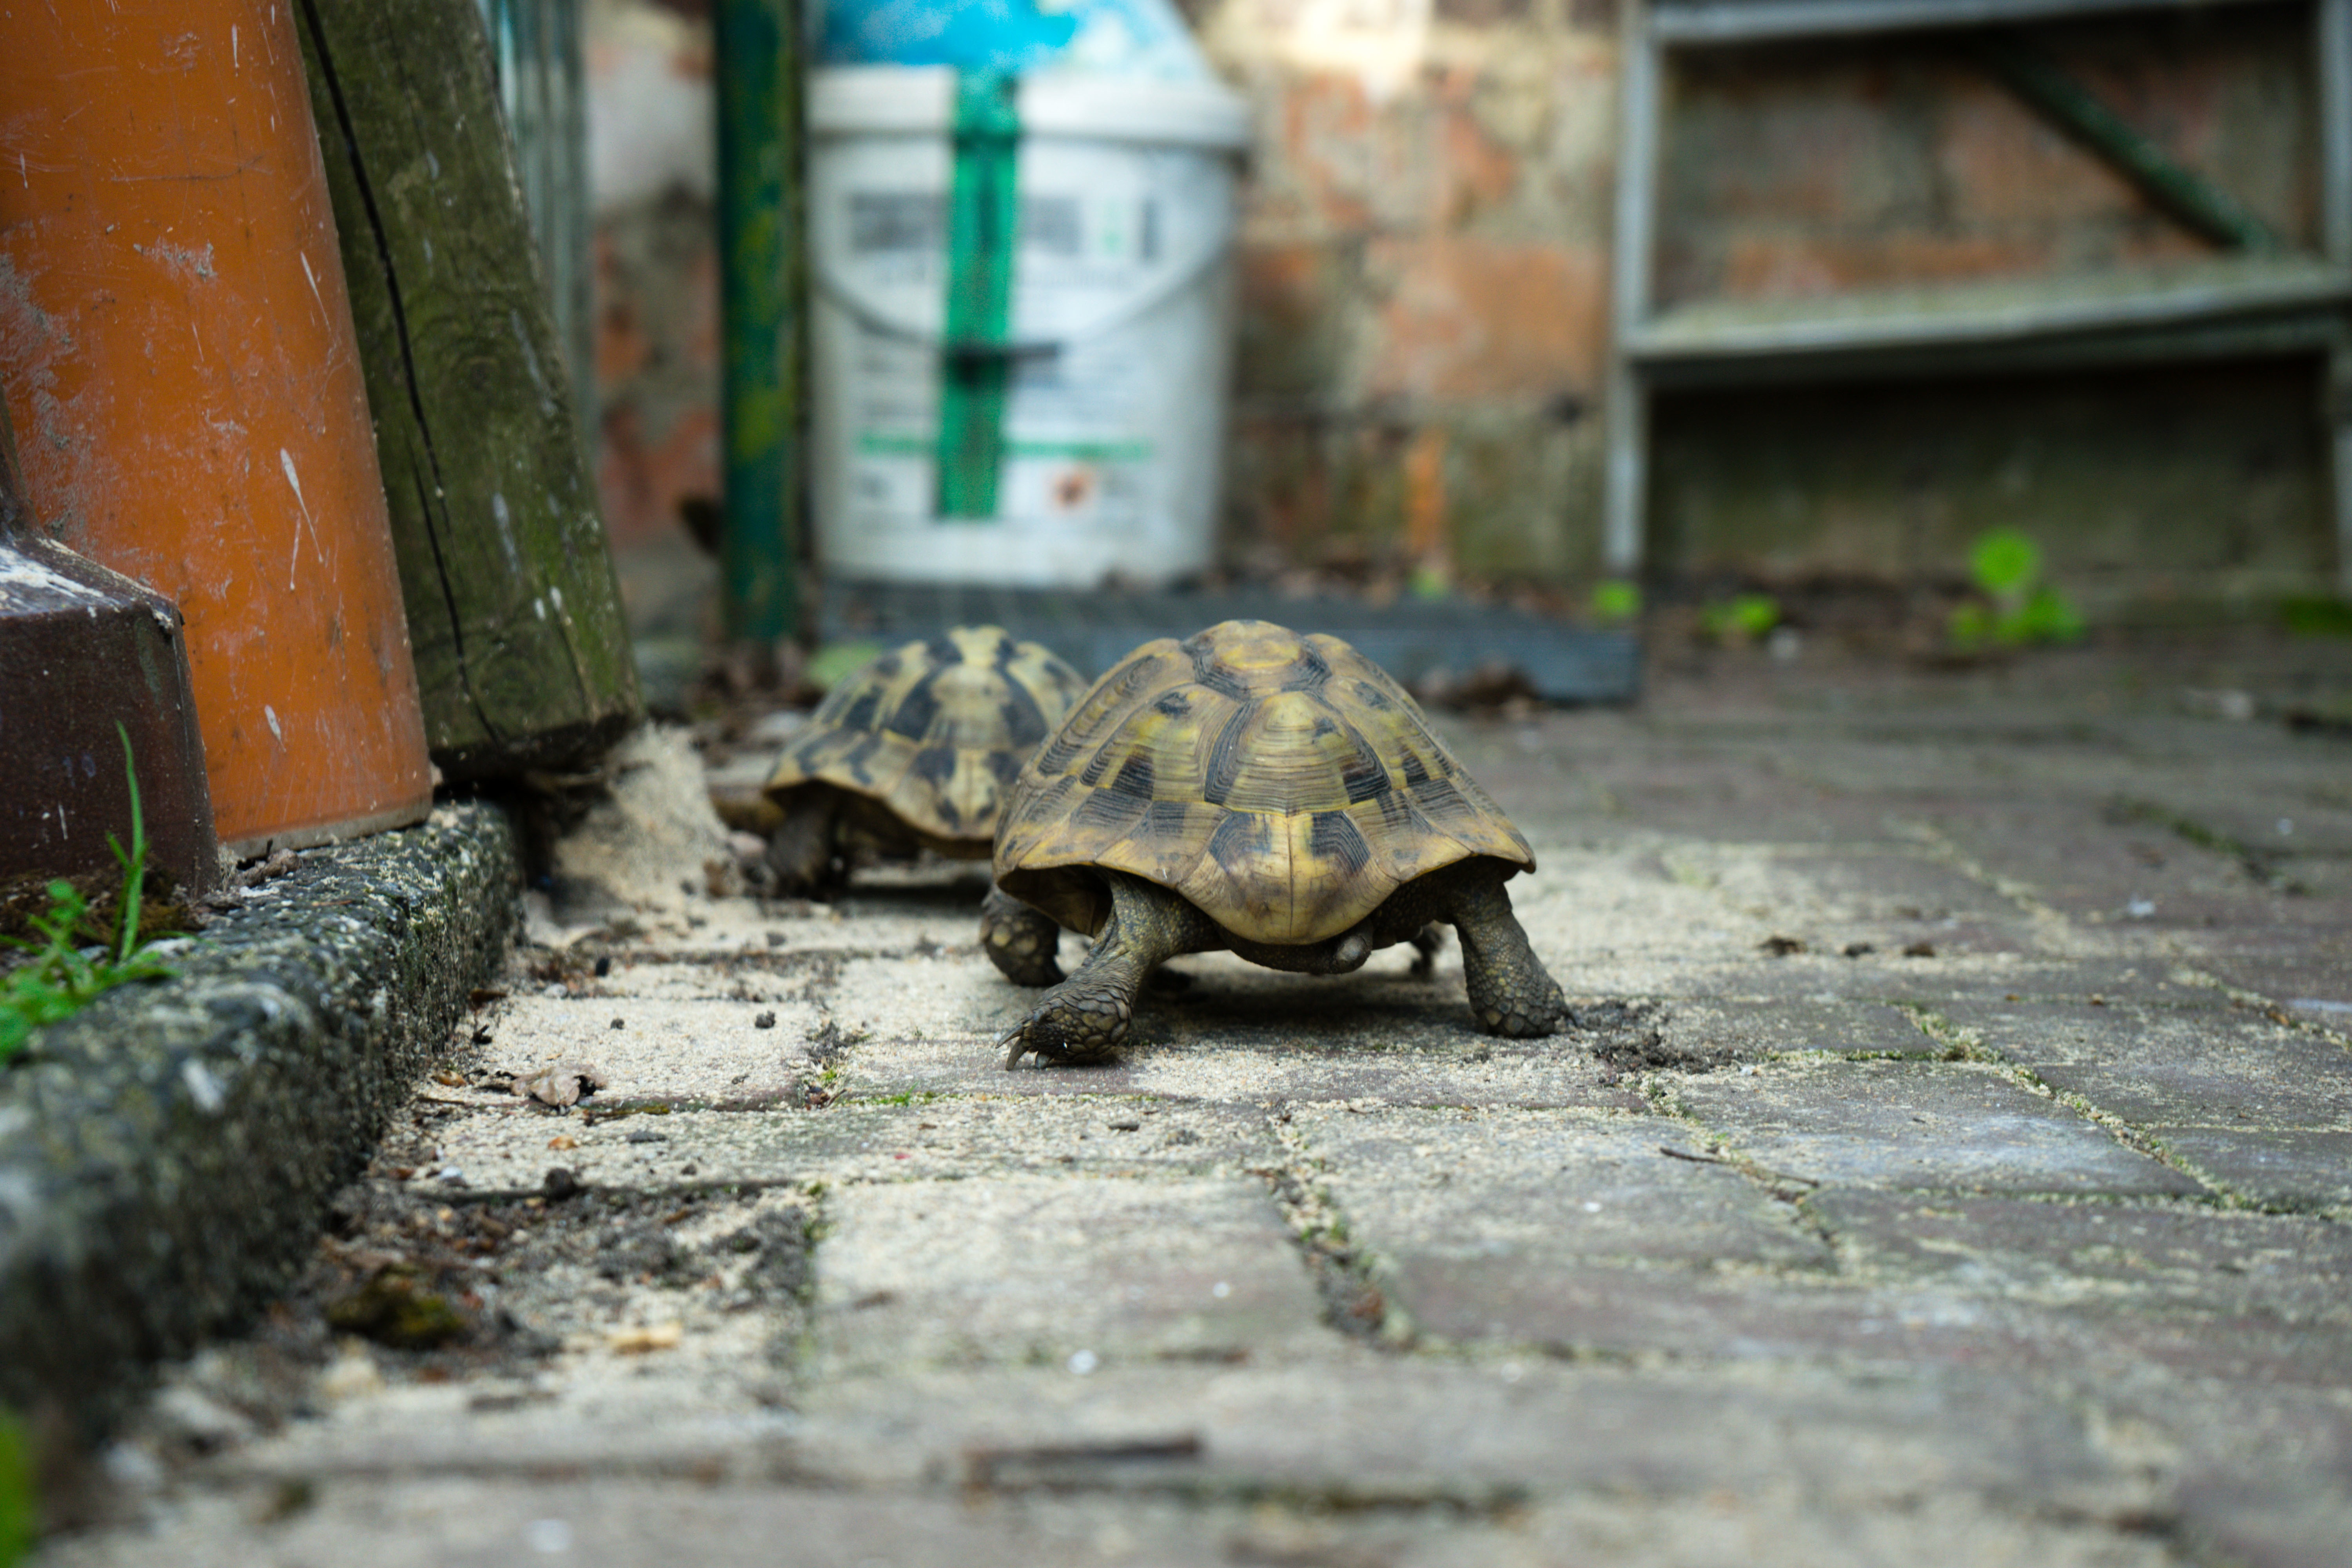
wildlife, zoo, reptile, fauna, tortoise, vertebrate